Aston Martin in Formula One

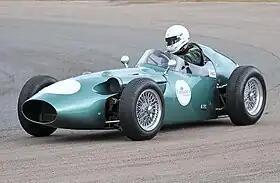
The Aston Martin DBR4 which was driven by Roy Salvadori and Carroll Shelby.

The team's next entry came at the British Grand Prix where Salvadori surprised by qualifying in 2nd place. Early in the race, one of Shelby's ignition magnetos failed, harming his car's pace. The second magneto failed late in the race, causing his retirement. Salvadori could only hold on to 6th place, narrowly missing out on a points finish. At the Portuguese Grand Prix, both cars avoided issues to finish 6th and 8th but still failed to score points. Aston Martin's final entry of the season was the Italian Grand Prix where both cars continued to struggle, qualifying only 17th and 19th. During the race, Salvadori had run as high as 7th before suffering an engine failure whilst Shelby came home to finish 10th. The car was significantly outdated by its rivals and failed to score any points.